Princess Isabella of Parma

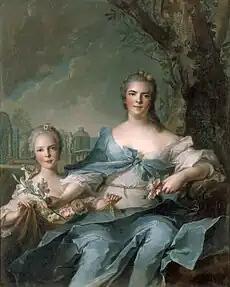
A middle-aged woman a little girl in a park. The woman is wearing a simple blue dress and her daughter, leaning against her legs, is in white. They both hold light pink roses and their hair is in a strict up-do, powdered white.

The imperial court spent summers in Schönbrunn. In 1763, it was recorded that Isabella did not want to move back to the Hofburg. She was around six months pregnant and believed that she might be carrying twins; smallpox cases were reported around Vienna. On 18 November, four days after her arrival in Vienna, Isabella developed a fever and was soon diagnosed with smallpox. The Empress, who had been nursing her, was persuaded to leave her room, as she had not had the disease yet and thus could have caught it. Afterwards, Joseph, Marianne, and Marie (her husband and his two sisters) took care of her. The fever induced labour, and on 22 November, she prematurely gave birth. On her request, the baby was baptised Maria Christina, but died the same day.